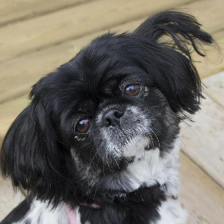
Label: animals